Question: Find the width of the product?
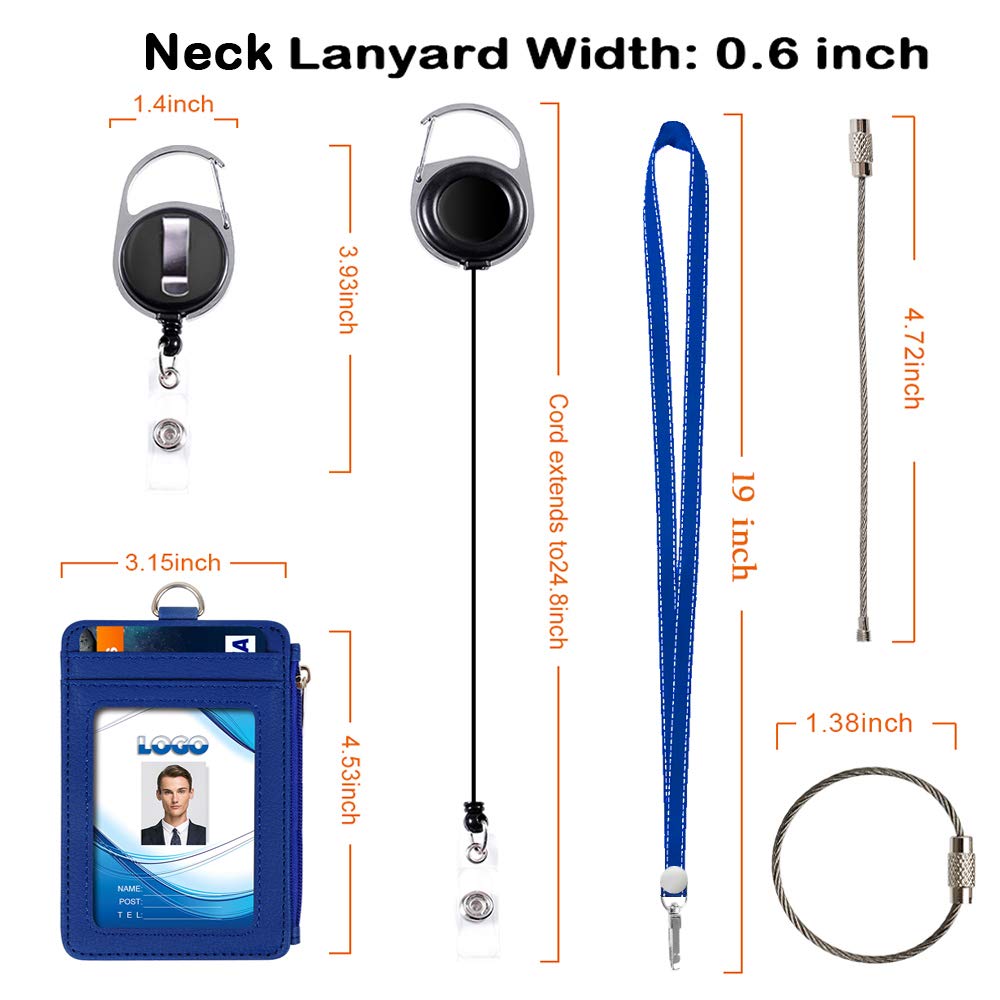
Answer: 3.15 inch